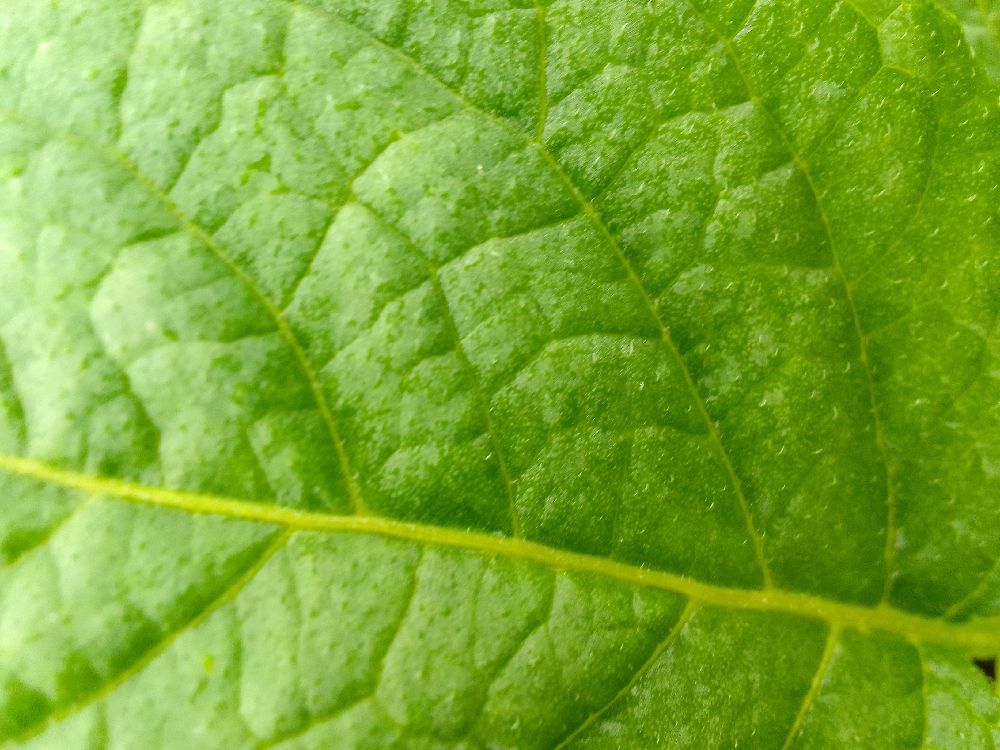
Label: Healthy